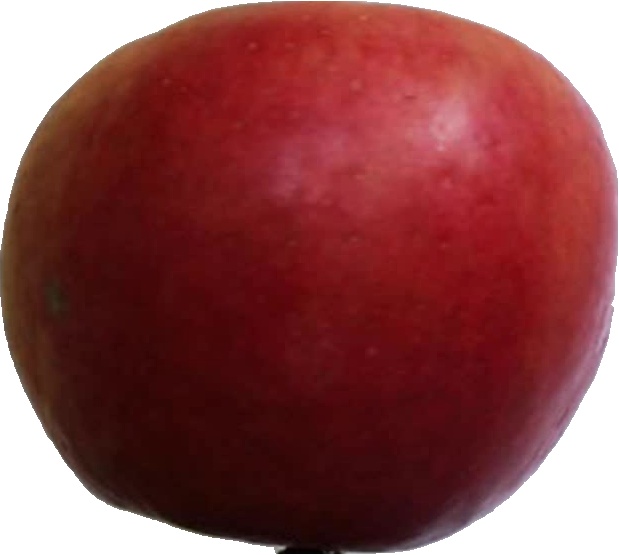
Label: apple_crimson_snow_1